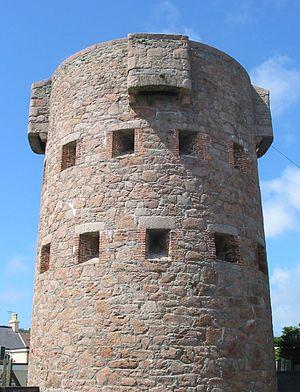
Les tours rondes de Jersey forment un ensemble de défenses militaires entourant l'île de Jersey.
Jersey est la plus grande des îles Anglo-Normandes, dont la capitale est Saint-Hélier. Sa superficie est de 118,2 km² et elle est peuplée de 106 500 habitants en 2011. Elle appartient au bailliage de Jersey.